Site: brandenburg
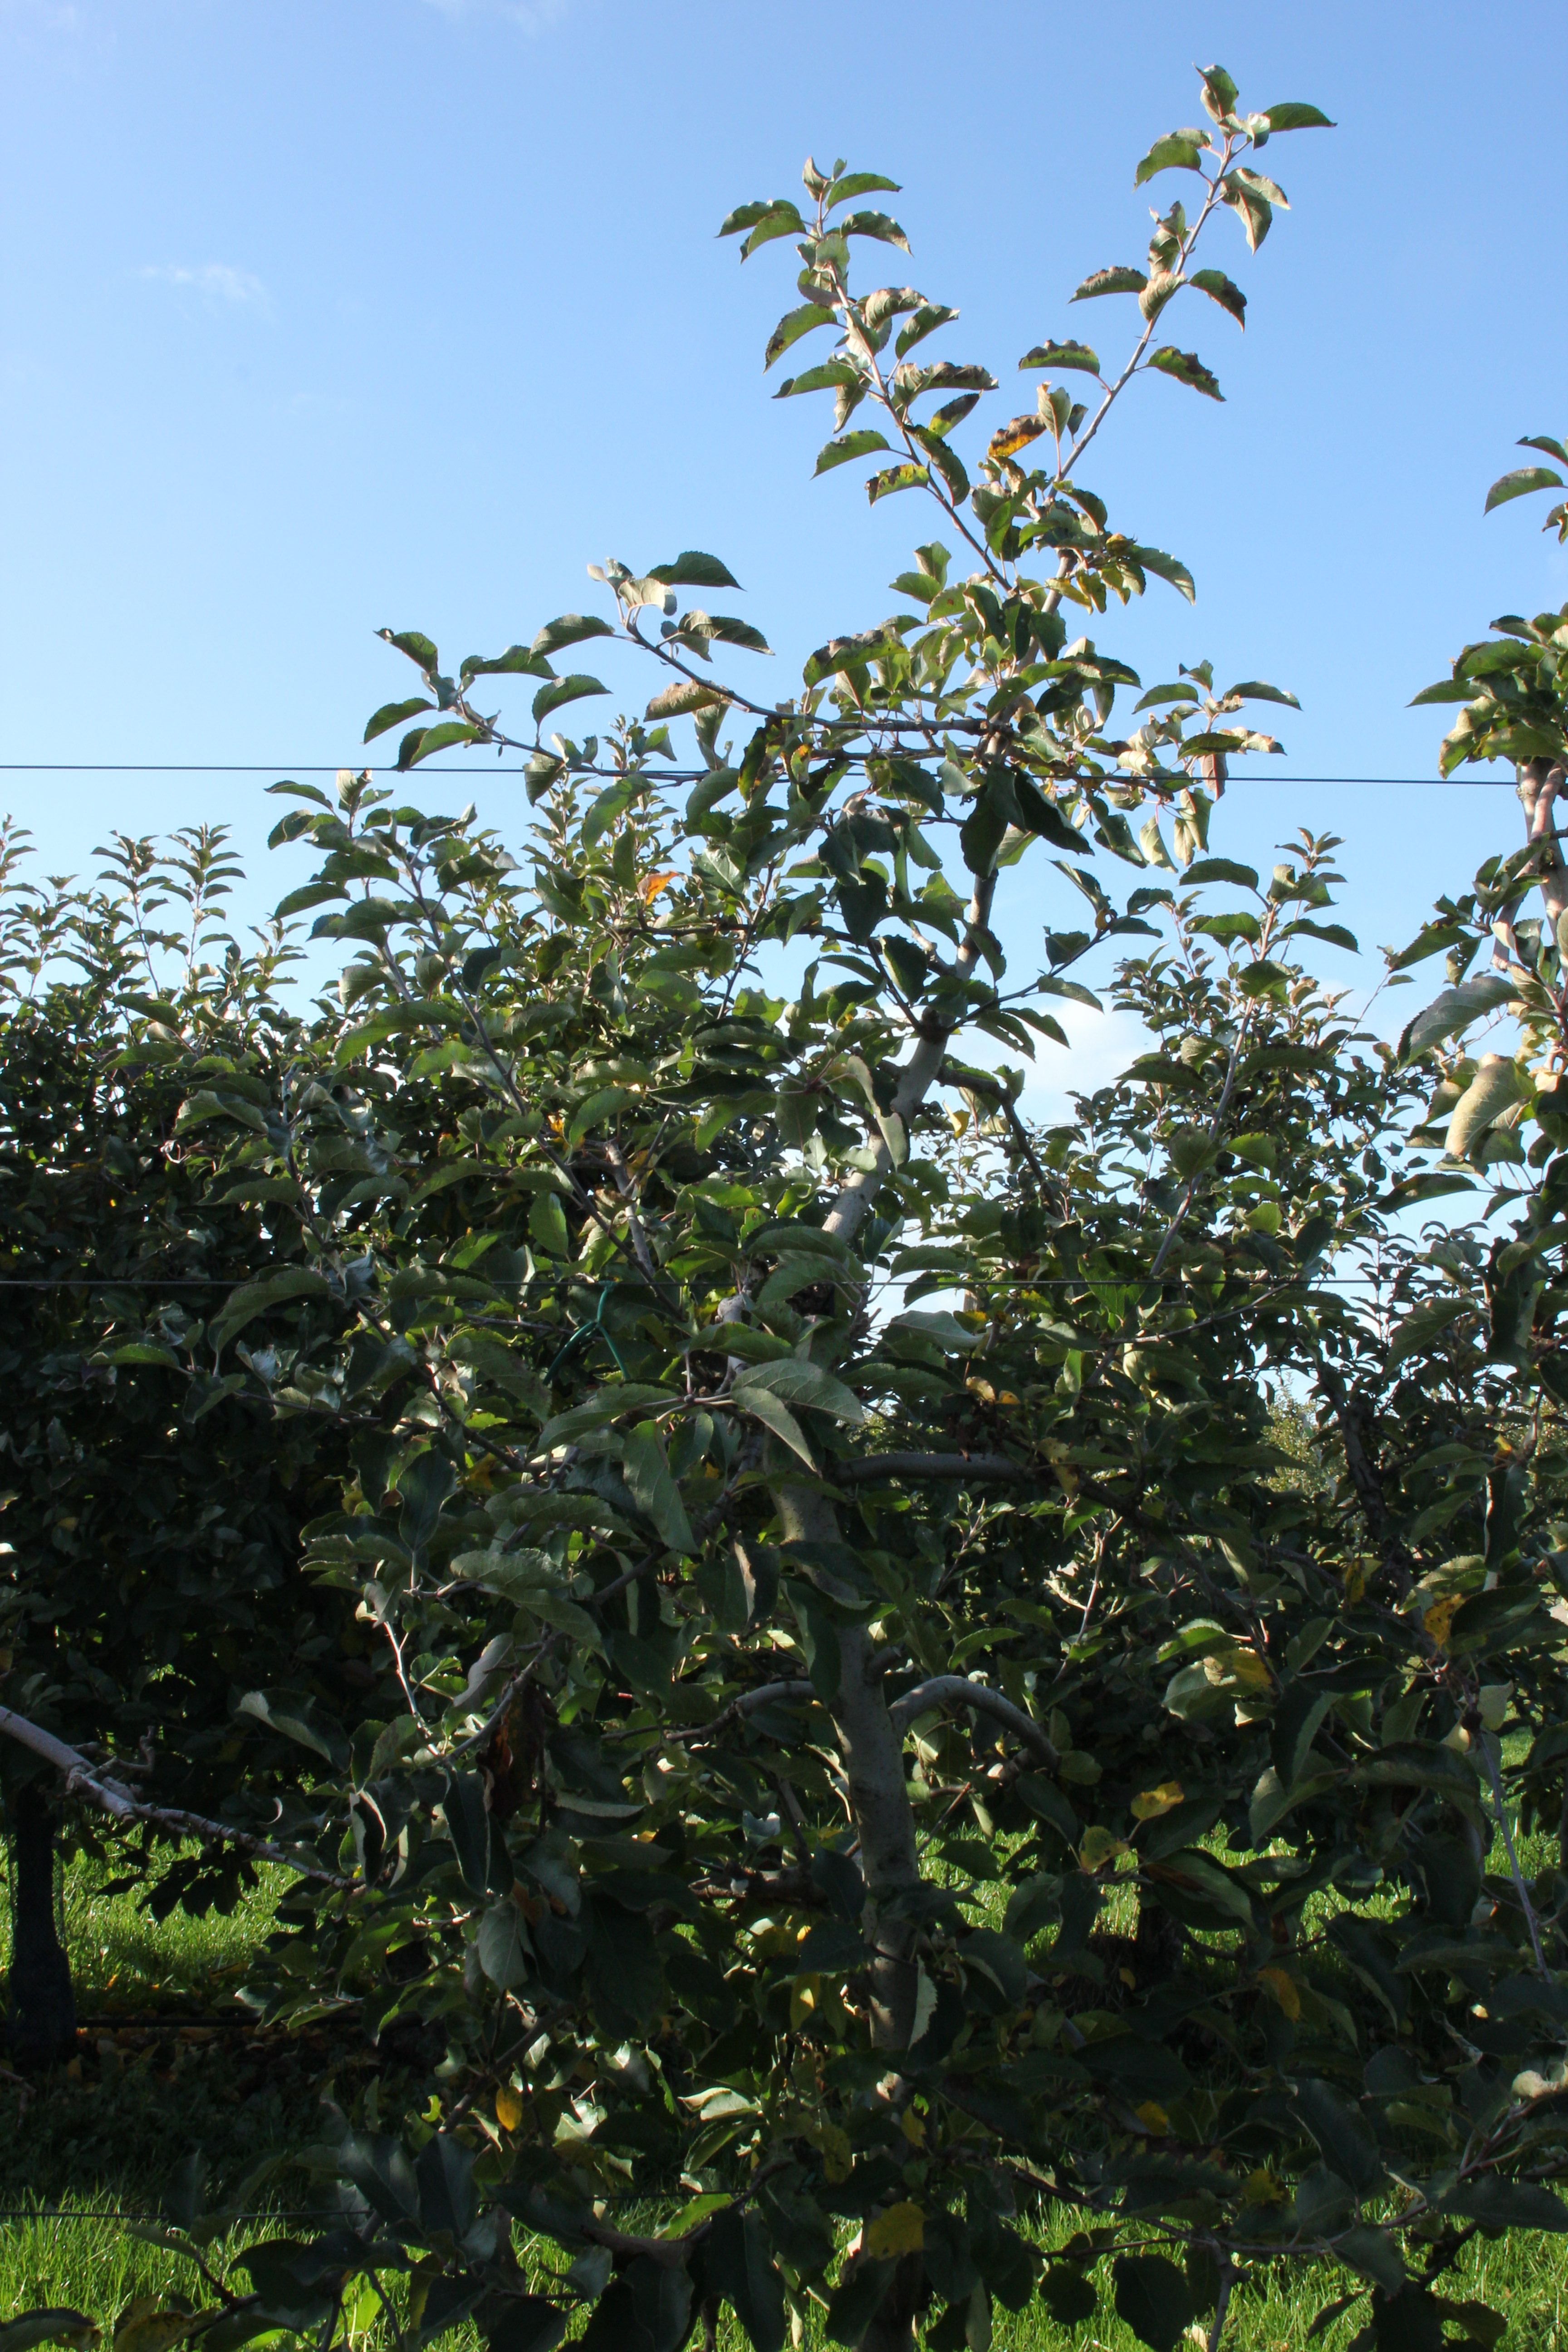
Growth stage (BBCH 91): Senescence, beginning of dormancy